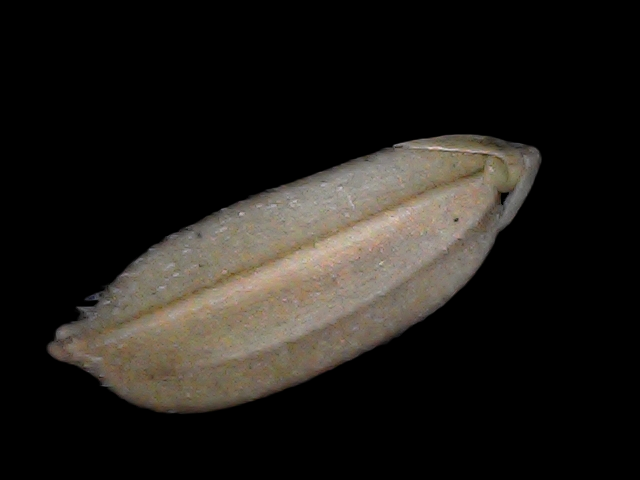
Rice variety: Br22